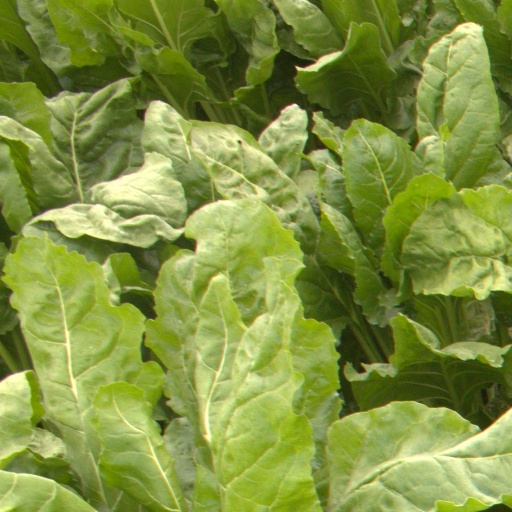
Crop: sugar beet